Cristóbal Castillo

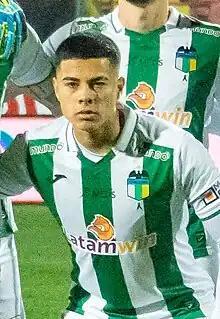
Castillo with O'Higgins in 2023

Cristóbal Alonso Castillo Espinaza (born 4 February 2003) is a Chilean professional footballer who plays as a midfielder for Deportes Santa Cruz on loan from Chilean Primera División side O'Higgins.